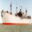
Label: ship